Coit Tower

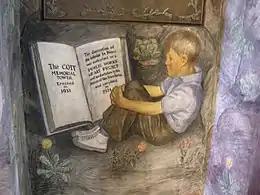
Detail from Ray Boynton's fresco "Animal Force and Machine Force", crediting the Public Works of Art Project

Coit's fortune funded the monument four years following her death in 1929. She had a special relationship with the city's firefighters. At the age of fifteen she witnessed the Knickerbocker Engine Co. No. 5 in response to a fire call up on Telegraph Hill when they were shorthanded; she threw her school books to the ground and pitched in to help, calling out to other bystanders to help get the engine up the hill to the fire, to get the first water onto the blaze. After that Coit became the Engine Co. mascot and could barely be constrained by her parents from jumping into action at the sound of every fire bell. She frequently rode with the Knickerbocker Engine Co. 5, especially in street parades and celebrations in which the Engine Co. participated. Through her youth and adulthood Coit was recognized as an honorary firefighter.